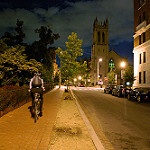
Label: street